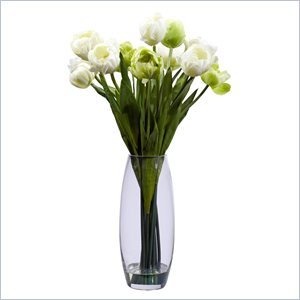
Item Name: Tulip with Vase Silk Flower Arrangement in Cream and Green
Product Description: Nearly Natural - Faux Florals / Plants - 4792 - Stately and proud, this incredible tulip arrangement will be a focal point of your décor for years to come. A bevy of tulip stalks rest in a clear vase (complete with liquid illusion faux water), providing the perfect base for the delicate blooms above. Verdant leaves complete the picture, giving this tulip arrangement a distinct look that will stand the test of time. Perfect for home, office, or even makes a great gift.An expertly designed treasureWill be beautiful for years to comeBest of all, no watering neededSpecifications:Overall Product Dimensions: 20"" H x 12"" W x 12"" D
Value: nan
Unit: None

Price: 59.75